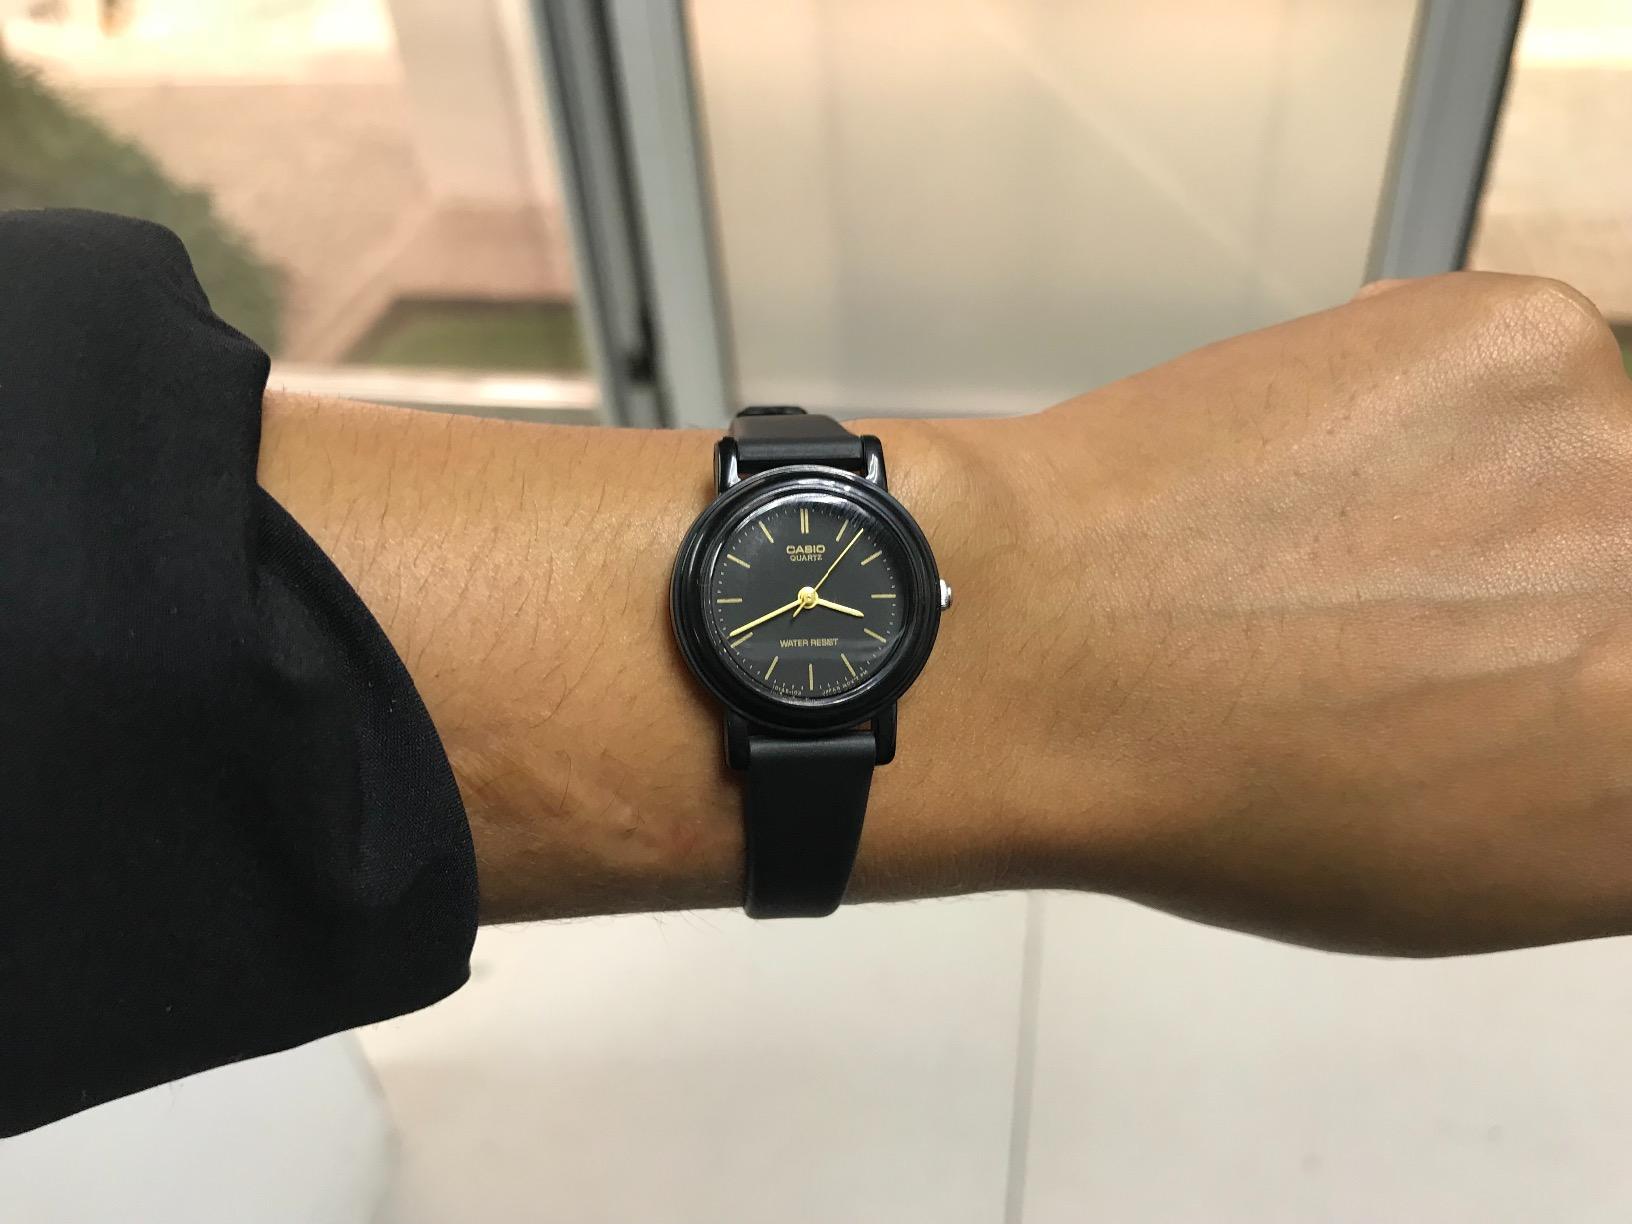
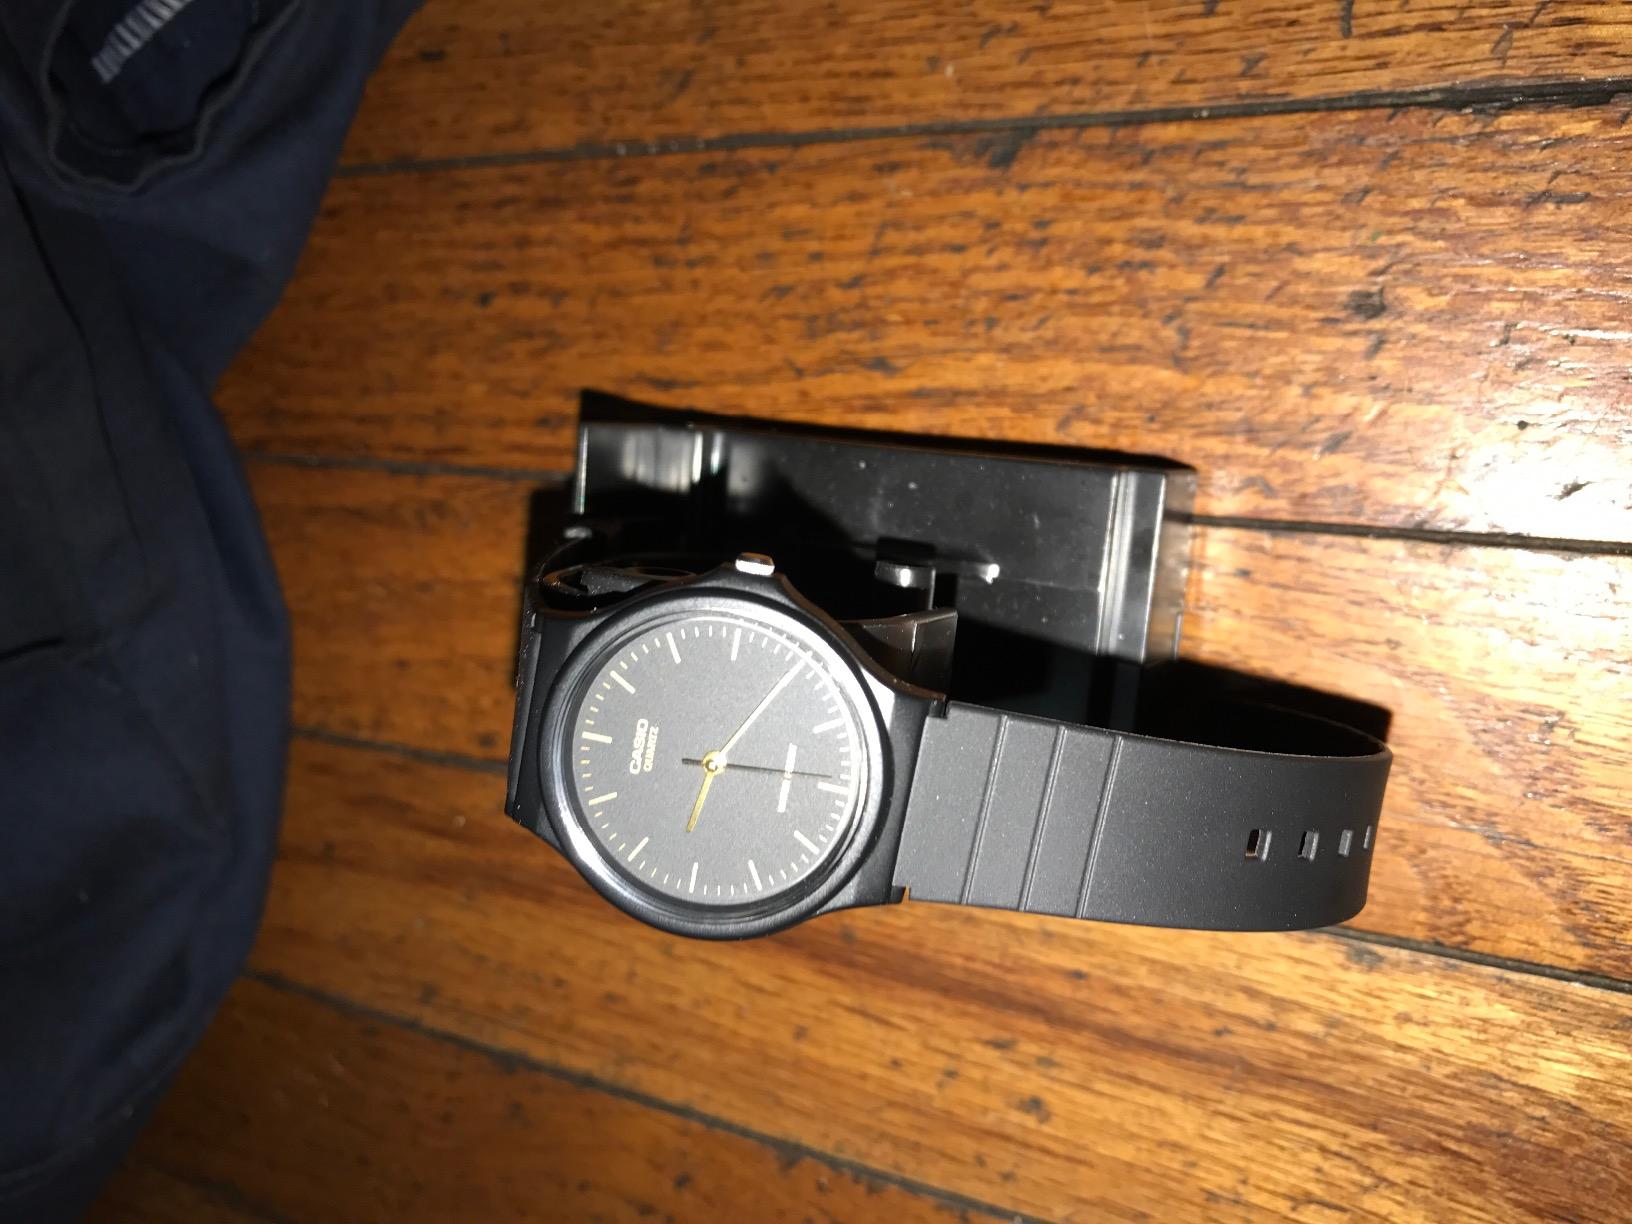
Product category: accessories_watch
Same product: no